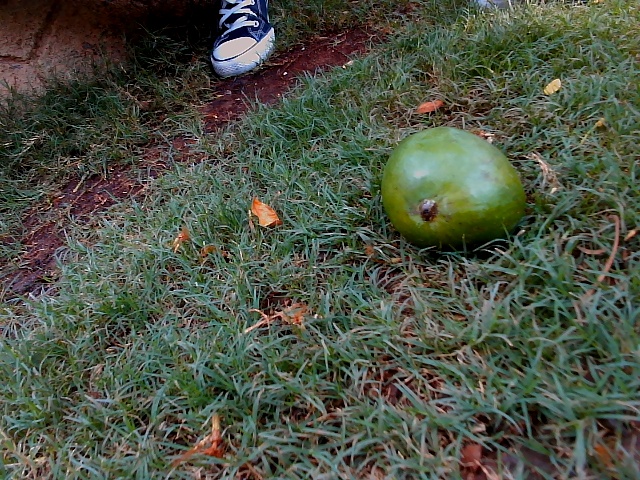
Label: Raw_Mango